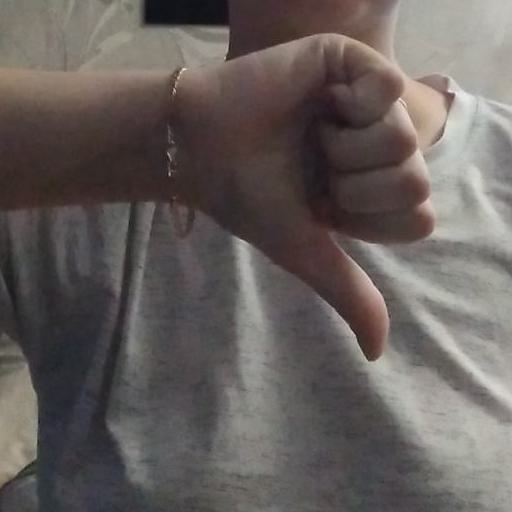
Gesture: dislike